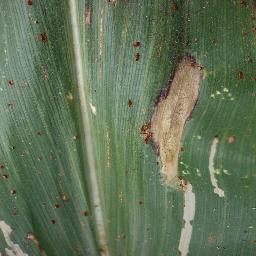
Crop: corn
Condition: (maize)_northern_blight